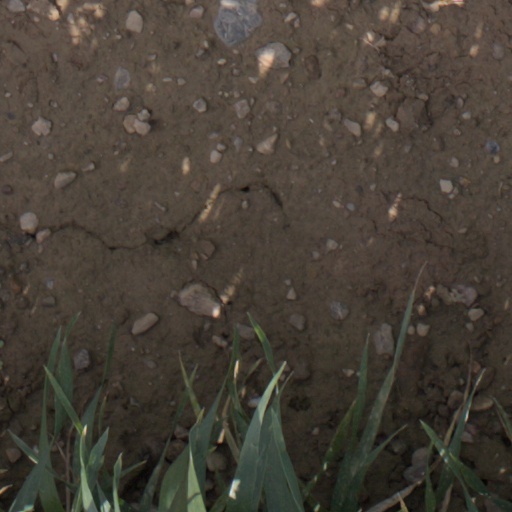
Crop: wheat